Gyldenløve (noble family)

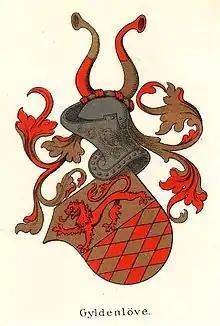
Gyldenløve of Austrått.

The Gyldenløve family (English: lit. "Golden Lion") is the modern name of a medieval and now extinct family of the Norwegian nobility.